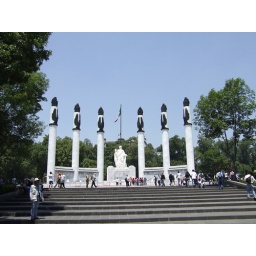
This monument was dedicated to the six soldiers that gave their life defending the castle against the the US troops.